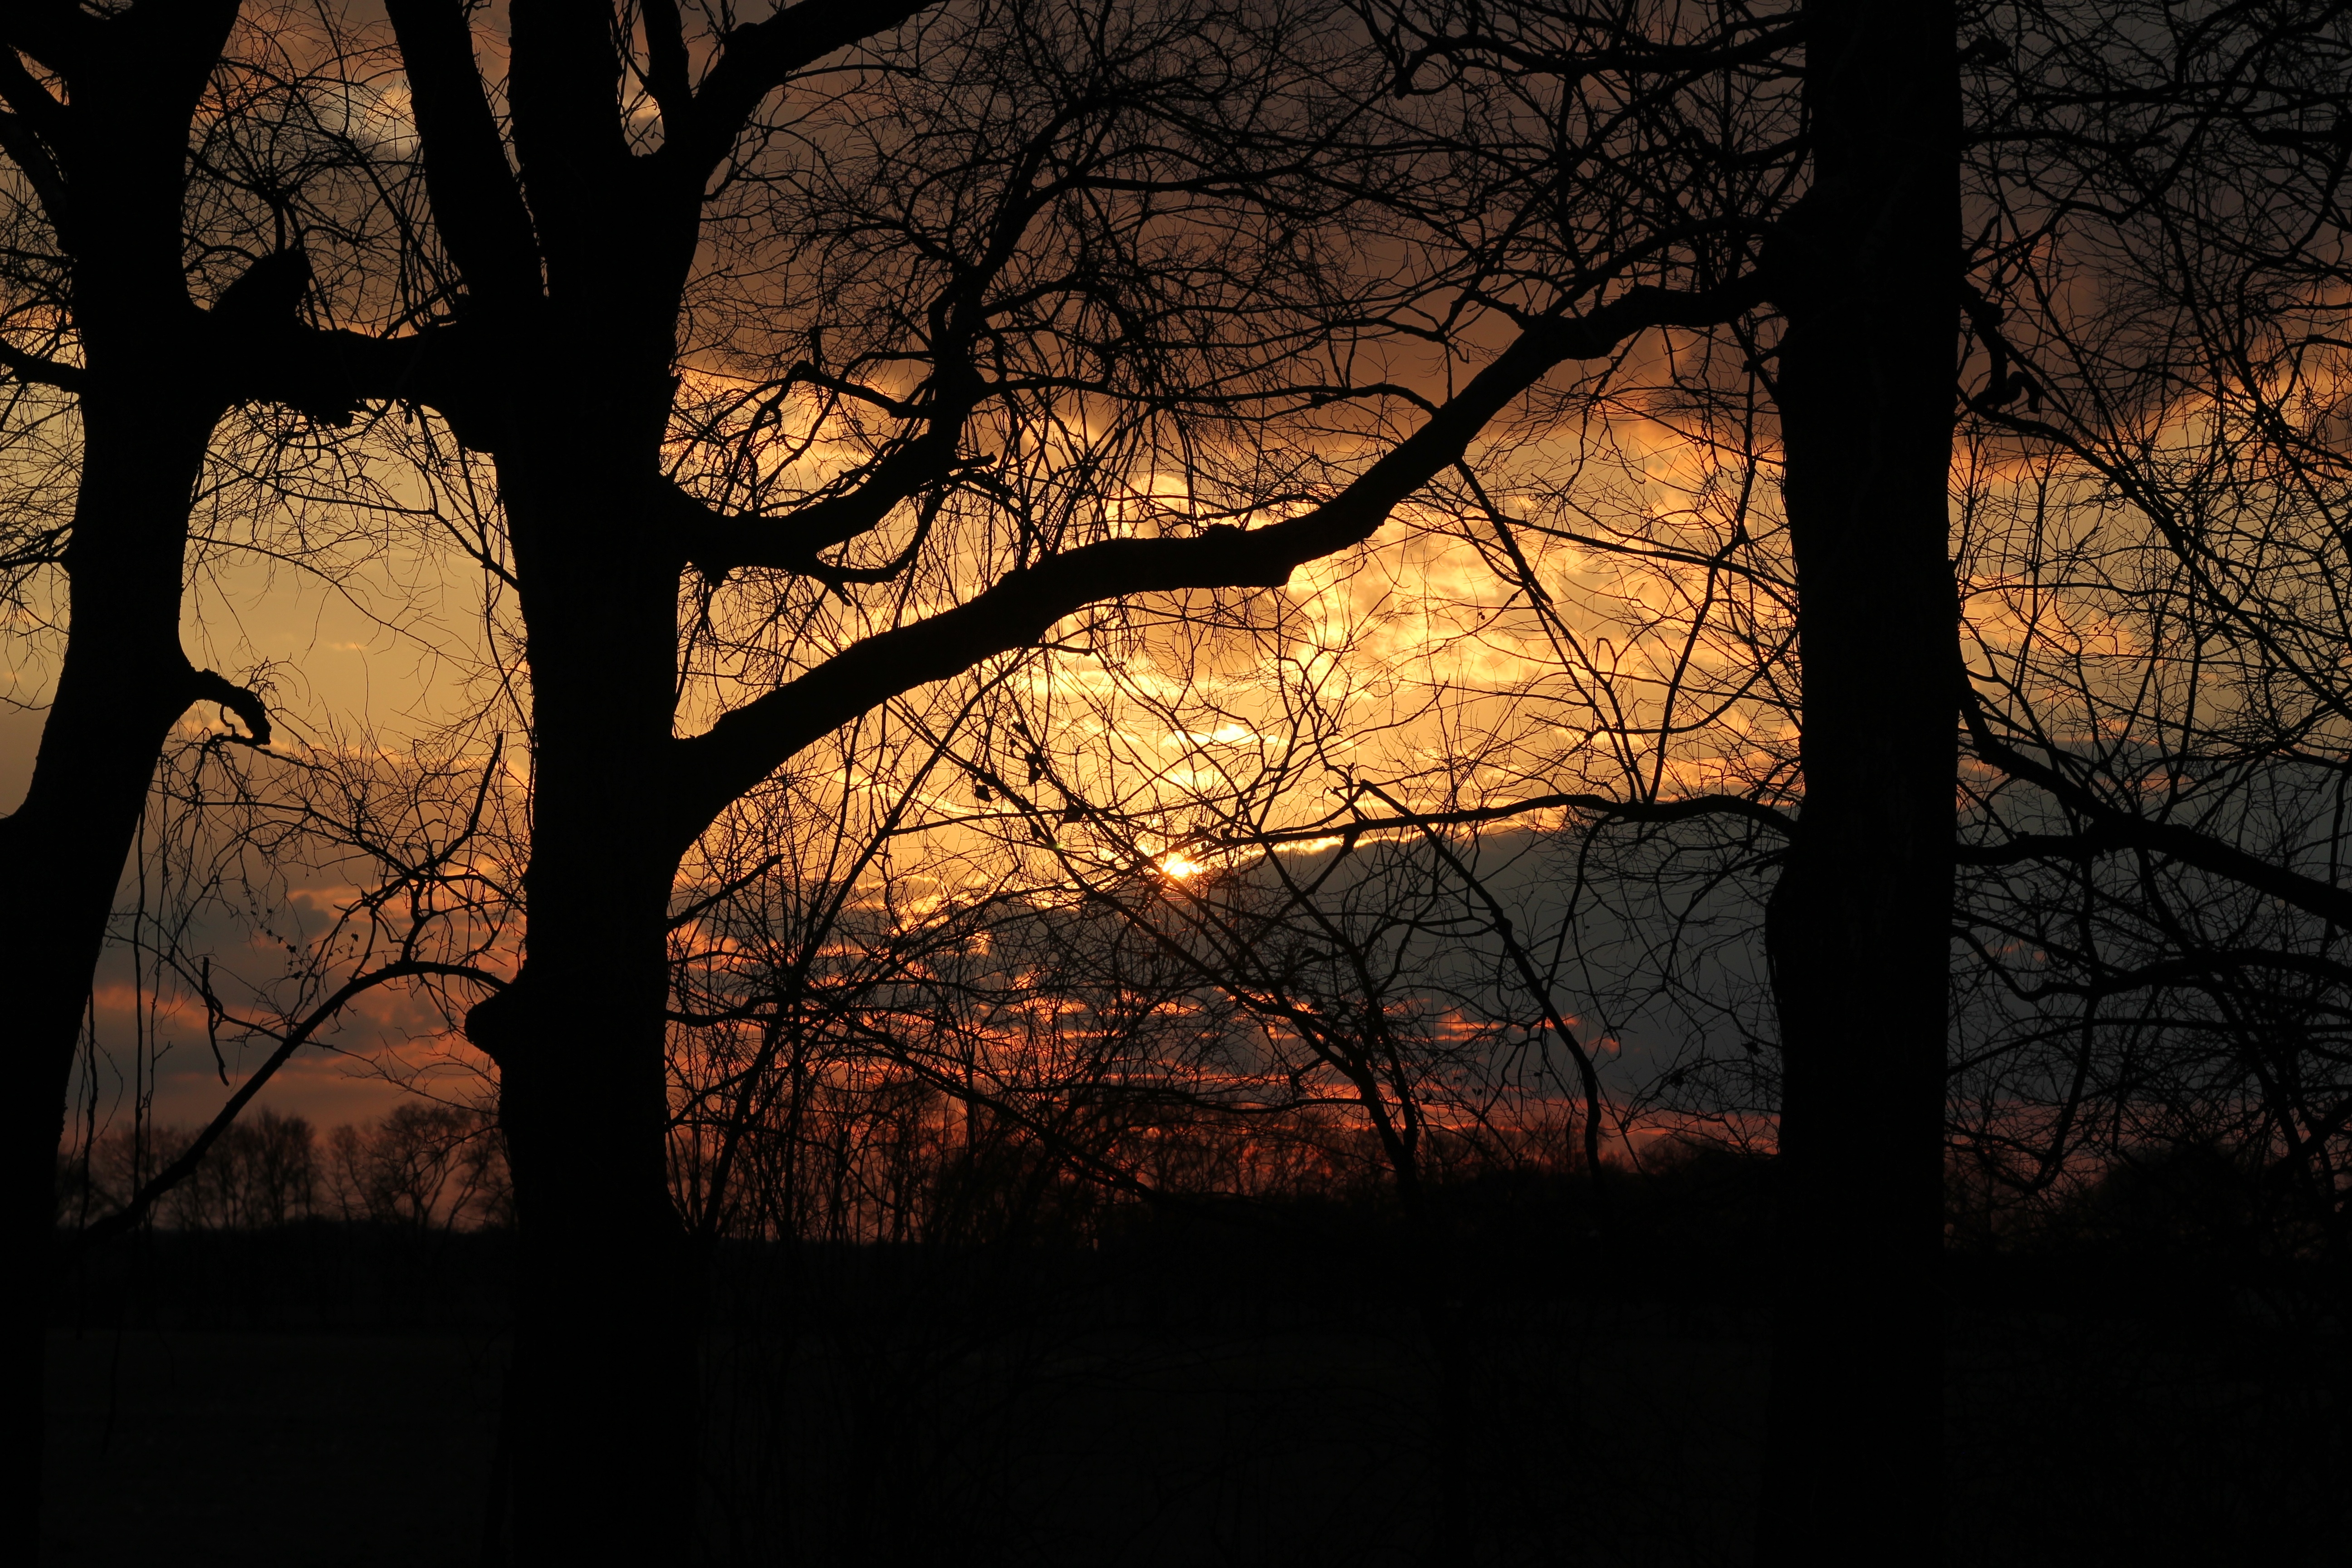
tree, nature, forest, branch, plant, sky, sun, sunrise, sunset, night, sunlight, morning, leaf, dawn, dusk, evening, autumn, darkness, trees, woody plant